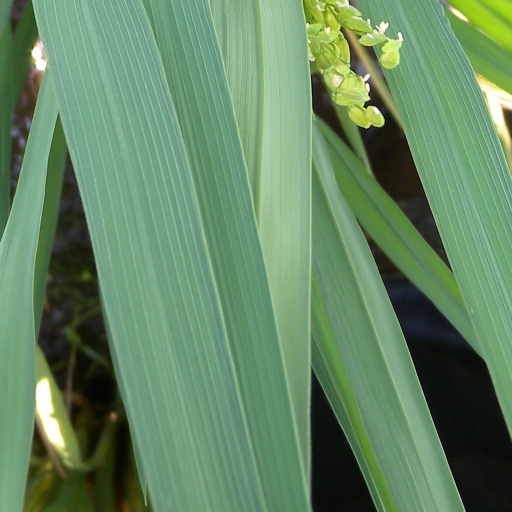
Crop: rice